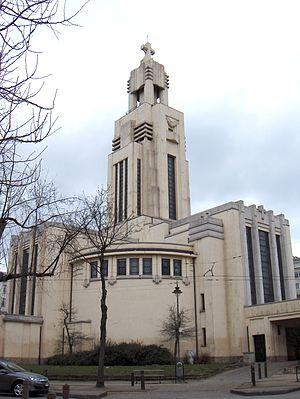
Architecture sacrée en France et en Belgique : Art déco et modernisme. Les destructions causées par la Première Guerre mondiale en Europe ont nécessité la construction de nombreuses nouvelles églises dans les années 1920-1930, notamment en France et en Belgique.